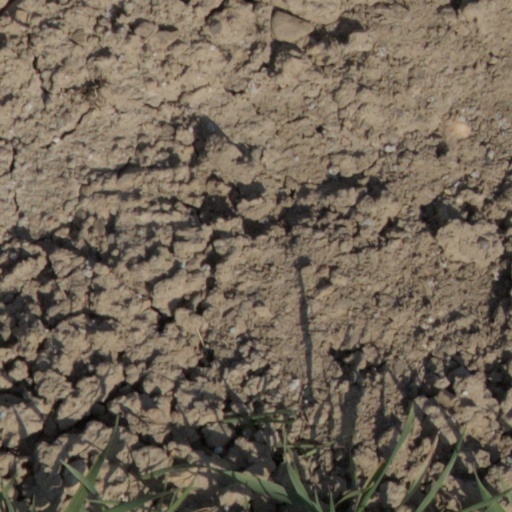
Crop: wheat